List of Barbie's friends and family

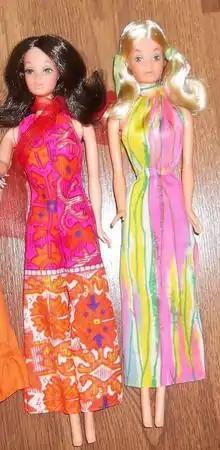
Left: Walk Lively Steffie, from 1972. Right: Free Moving PJ, from 1974. The Steffie face sculpt was used for decades, for many different Barbie-related Mattel dolls. Her eye color, hairstyle and hair color changed as well.

A collector series of dolls designed by veteran Mattel designer Robert Best. The series featured three new characters including Daria, Marisa, and Nichelle. The dolls were notable for featuring a new body sculpt known as Model Muse, which is a body designed to stay in one static pose as a display figurine. The series was discontinued after only 5 dolls, but the dolls live on as their face and body sculpts are used for other Barbie dolls ever since. The Model Muse body in particular has become the new standard body for collector dolls in the Barbie line.